Engagers

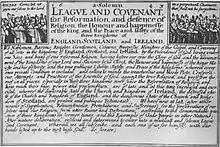
The Solemn League and Covenant agreed by English and Scottish Presbyterians in 1643

In the 17th and 18th centuries, politics and religion were closely linked; it is impossible to understand differences between Engagers, Royalists or Kirk Party political views without an appreciation of these distinctions.